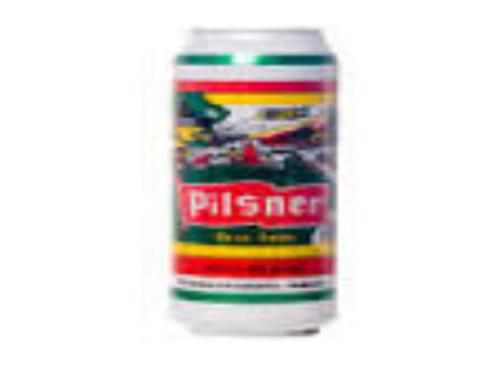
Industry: Food